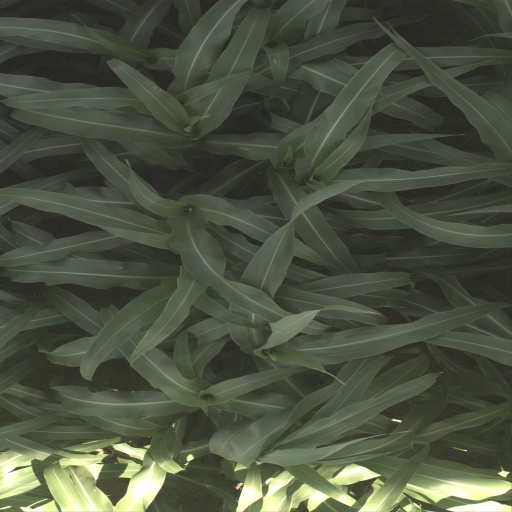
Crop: sorghum